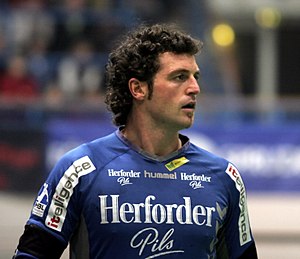
Florian Kehrmann
Florian Kehrmann er en tysk håndboldspiller, der spiller for den tyske Bundesligaklub TBV Lemgo, som han har spillet for siden 1999. I 2006 vandt han EHF Cuppen med klubben.